William Daniel (Maryland politician)

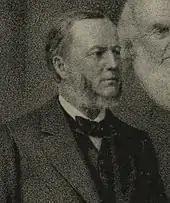
Daniel pictured in 1884

After the war, Daniel continued in his private law practice while remaining active in the anti-alcohol cause. He was elected president of the Maryland Temperance Alliance when it was formed in 1872. He was re-elected to that position annually for the next twelve years. During that time, the local option law Daniel favored while in the legislature became law; thirteen of the state's twenty-three counties (including Somerset) adopted prohibition under the statute. Throughout his leadership of the Maryland Temperance Alliance, Daniel remained a member of the Republican Party, but in 1884 he left to join the small Prohibition Party.